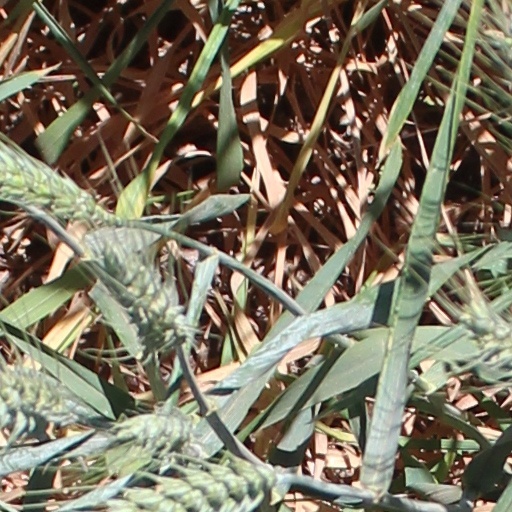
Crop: wheat